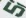
Number: 5